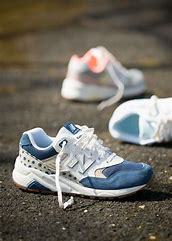
Brand: New
Model: Balance New Balance 580